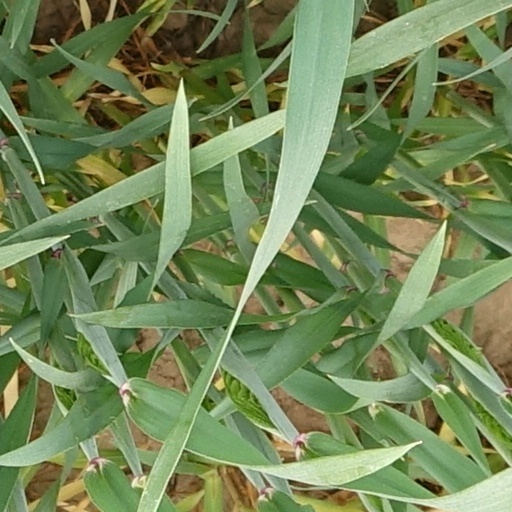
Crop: wheat